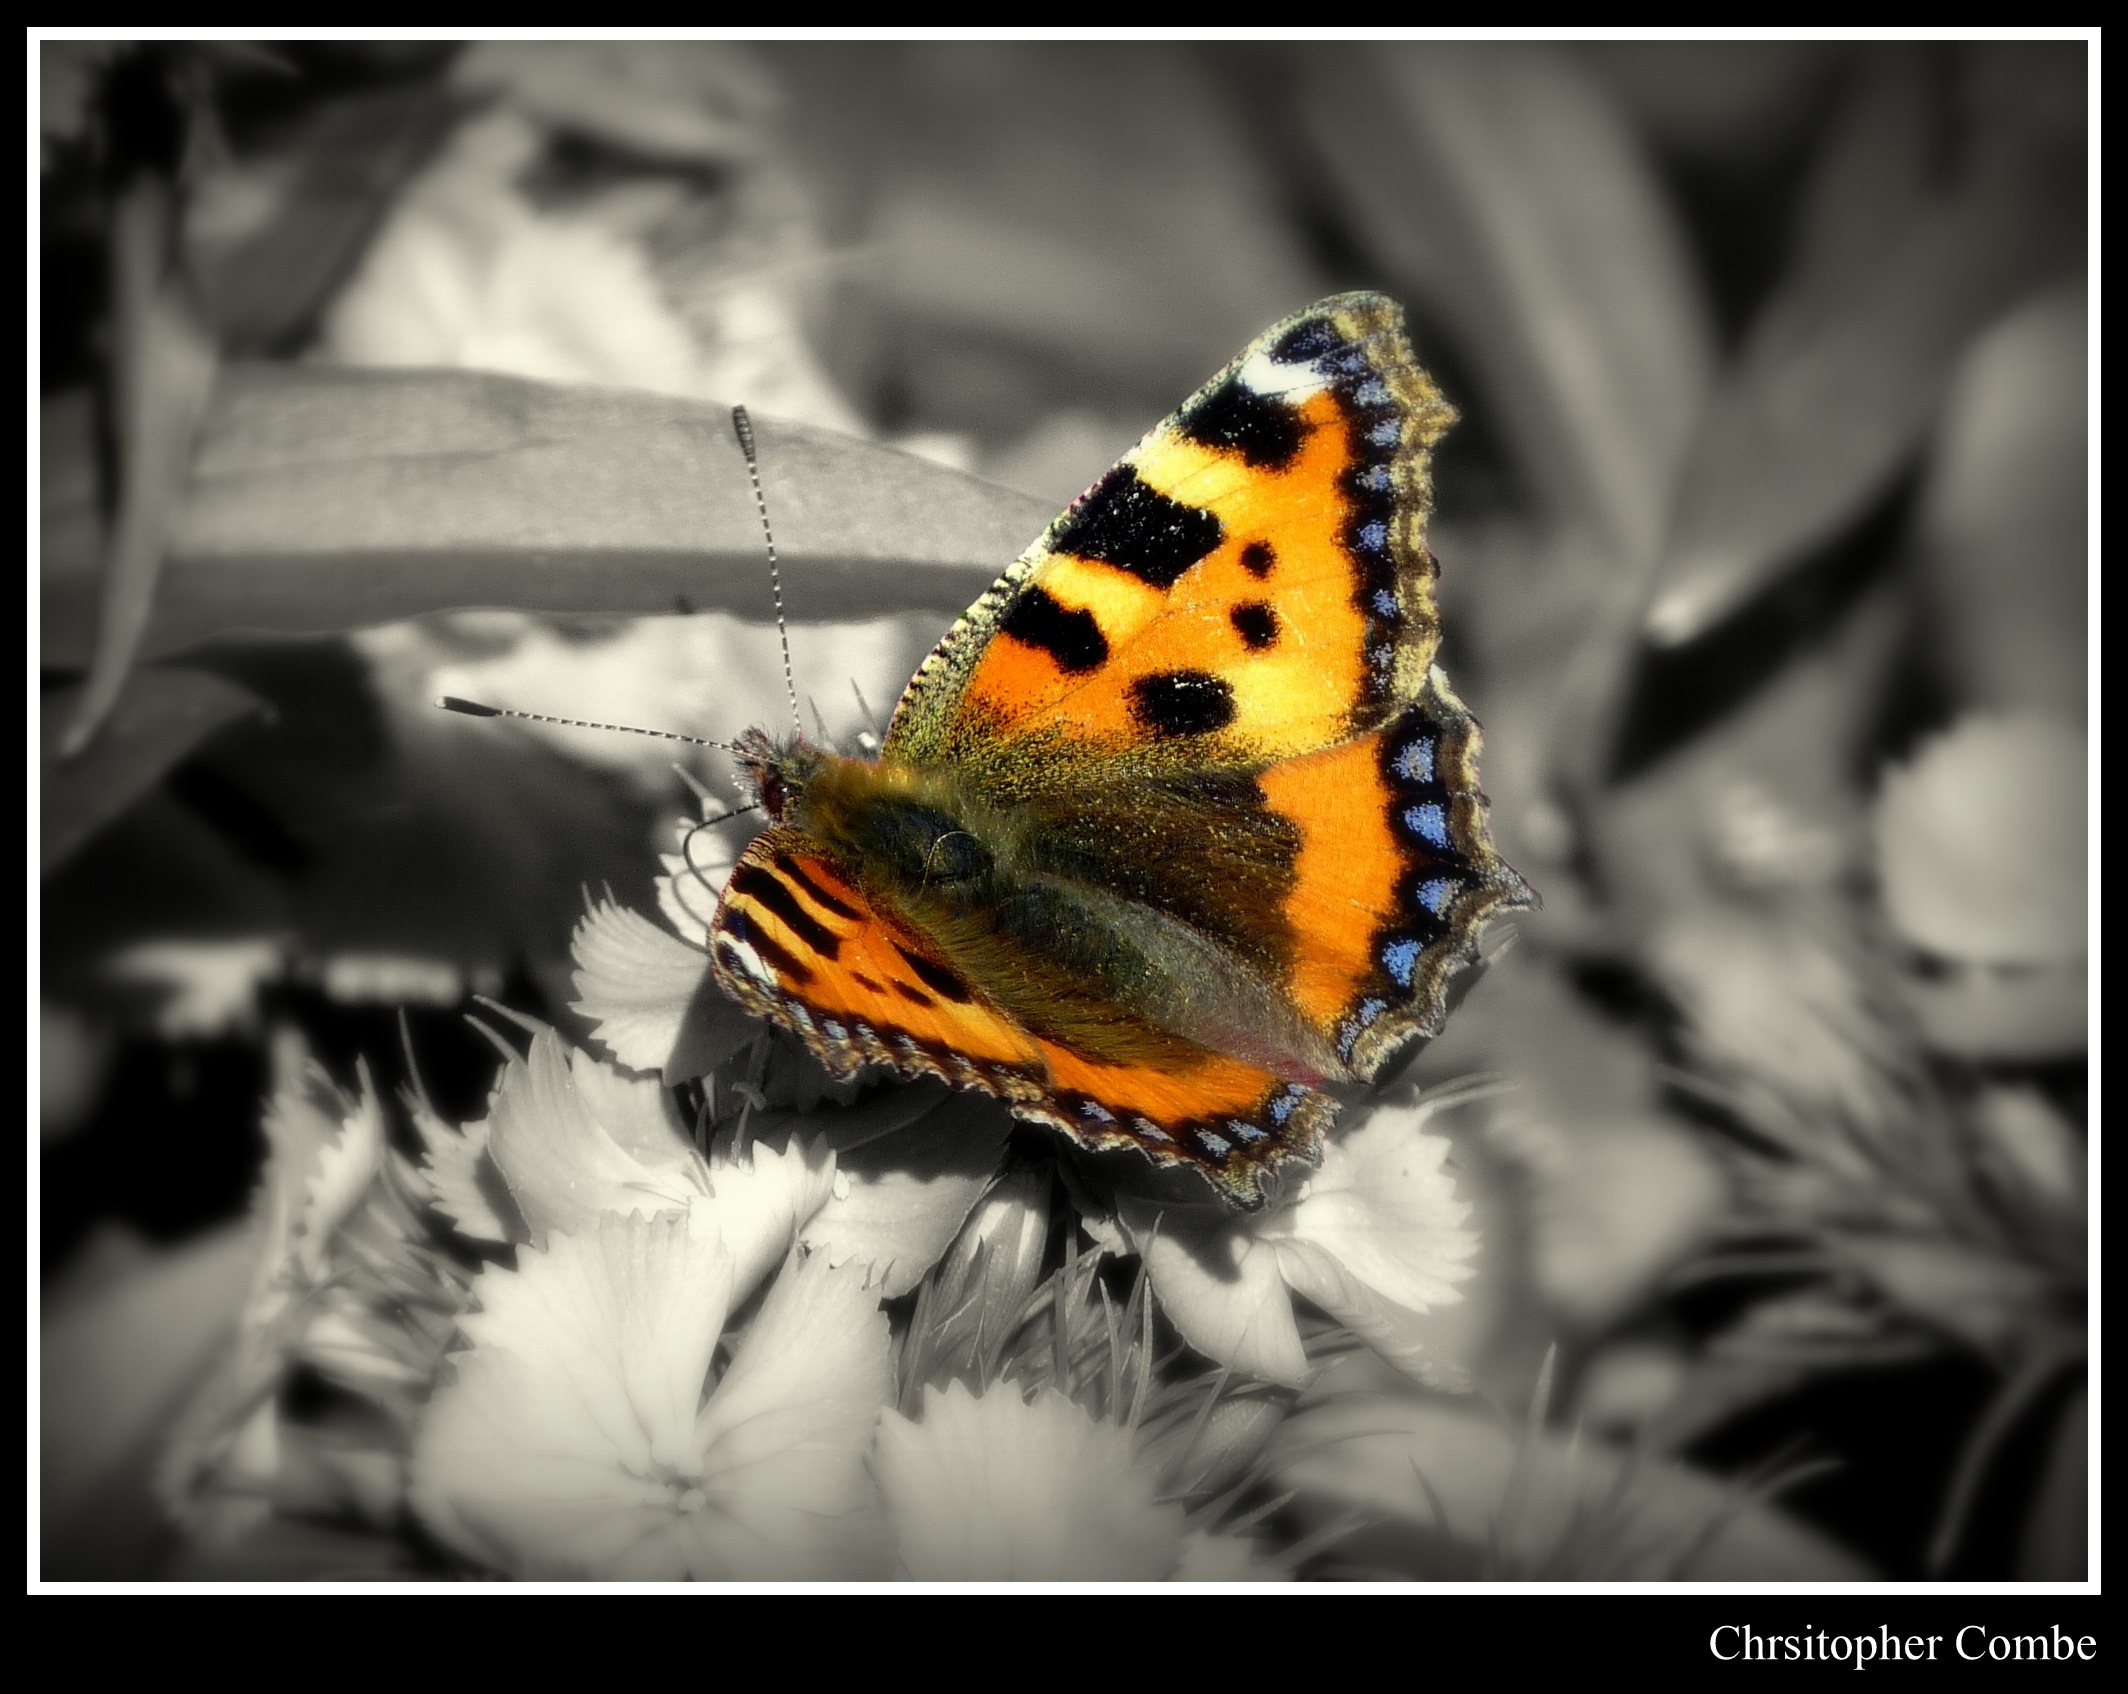
wing, photography, flower, insect, butterfly, yellow, fauna, invertebrate, close up, insects, colorsplash, macro photography, pollinator, moths and butterflies